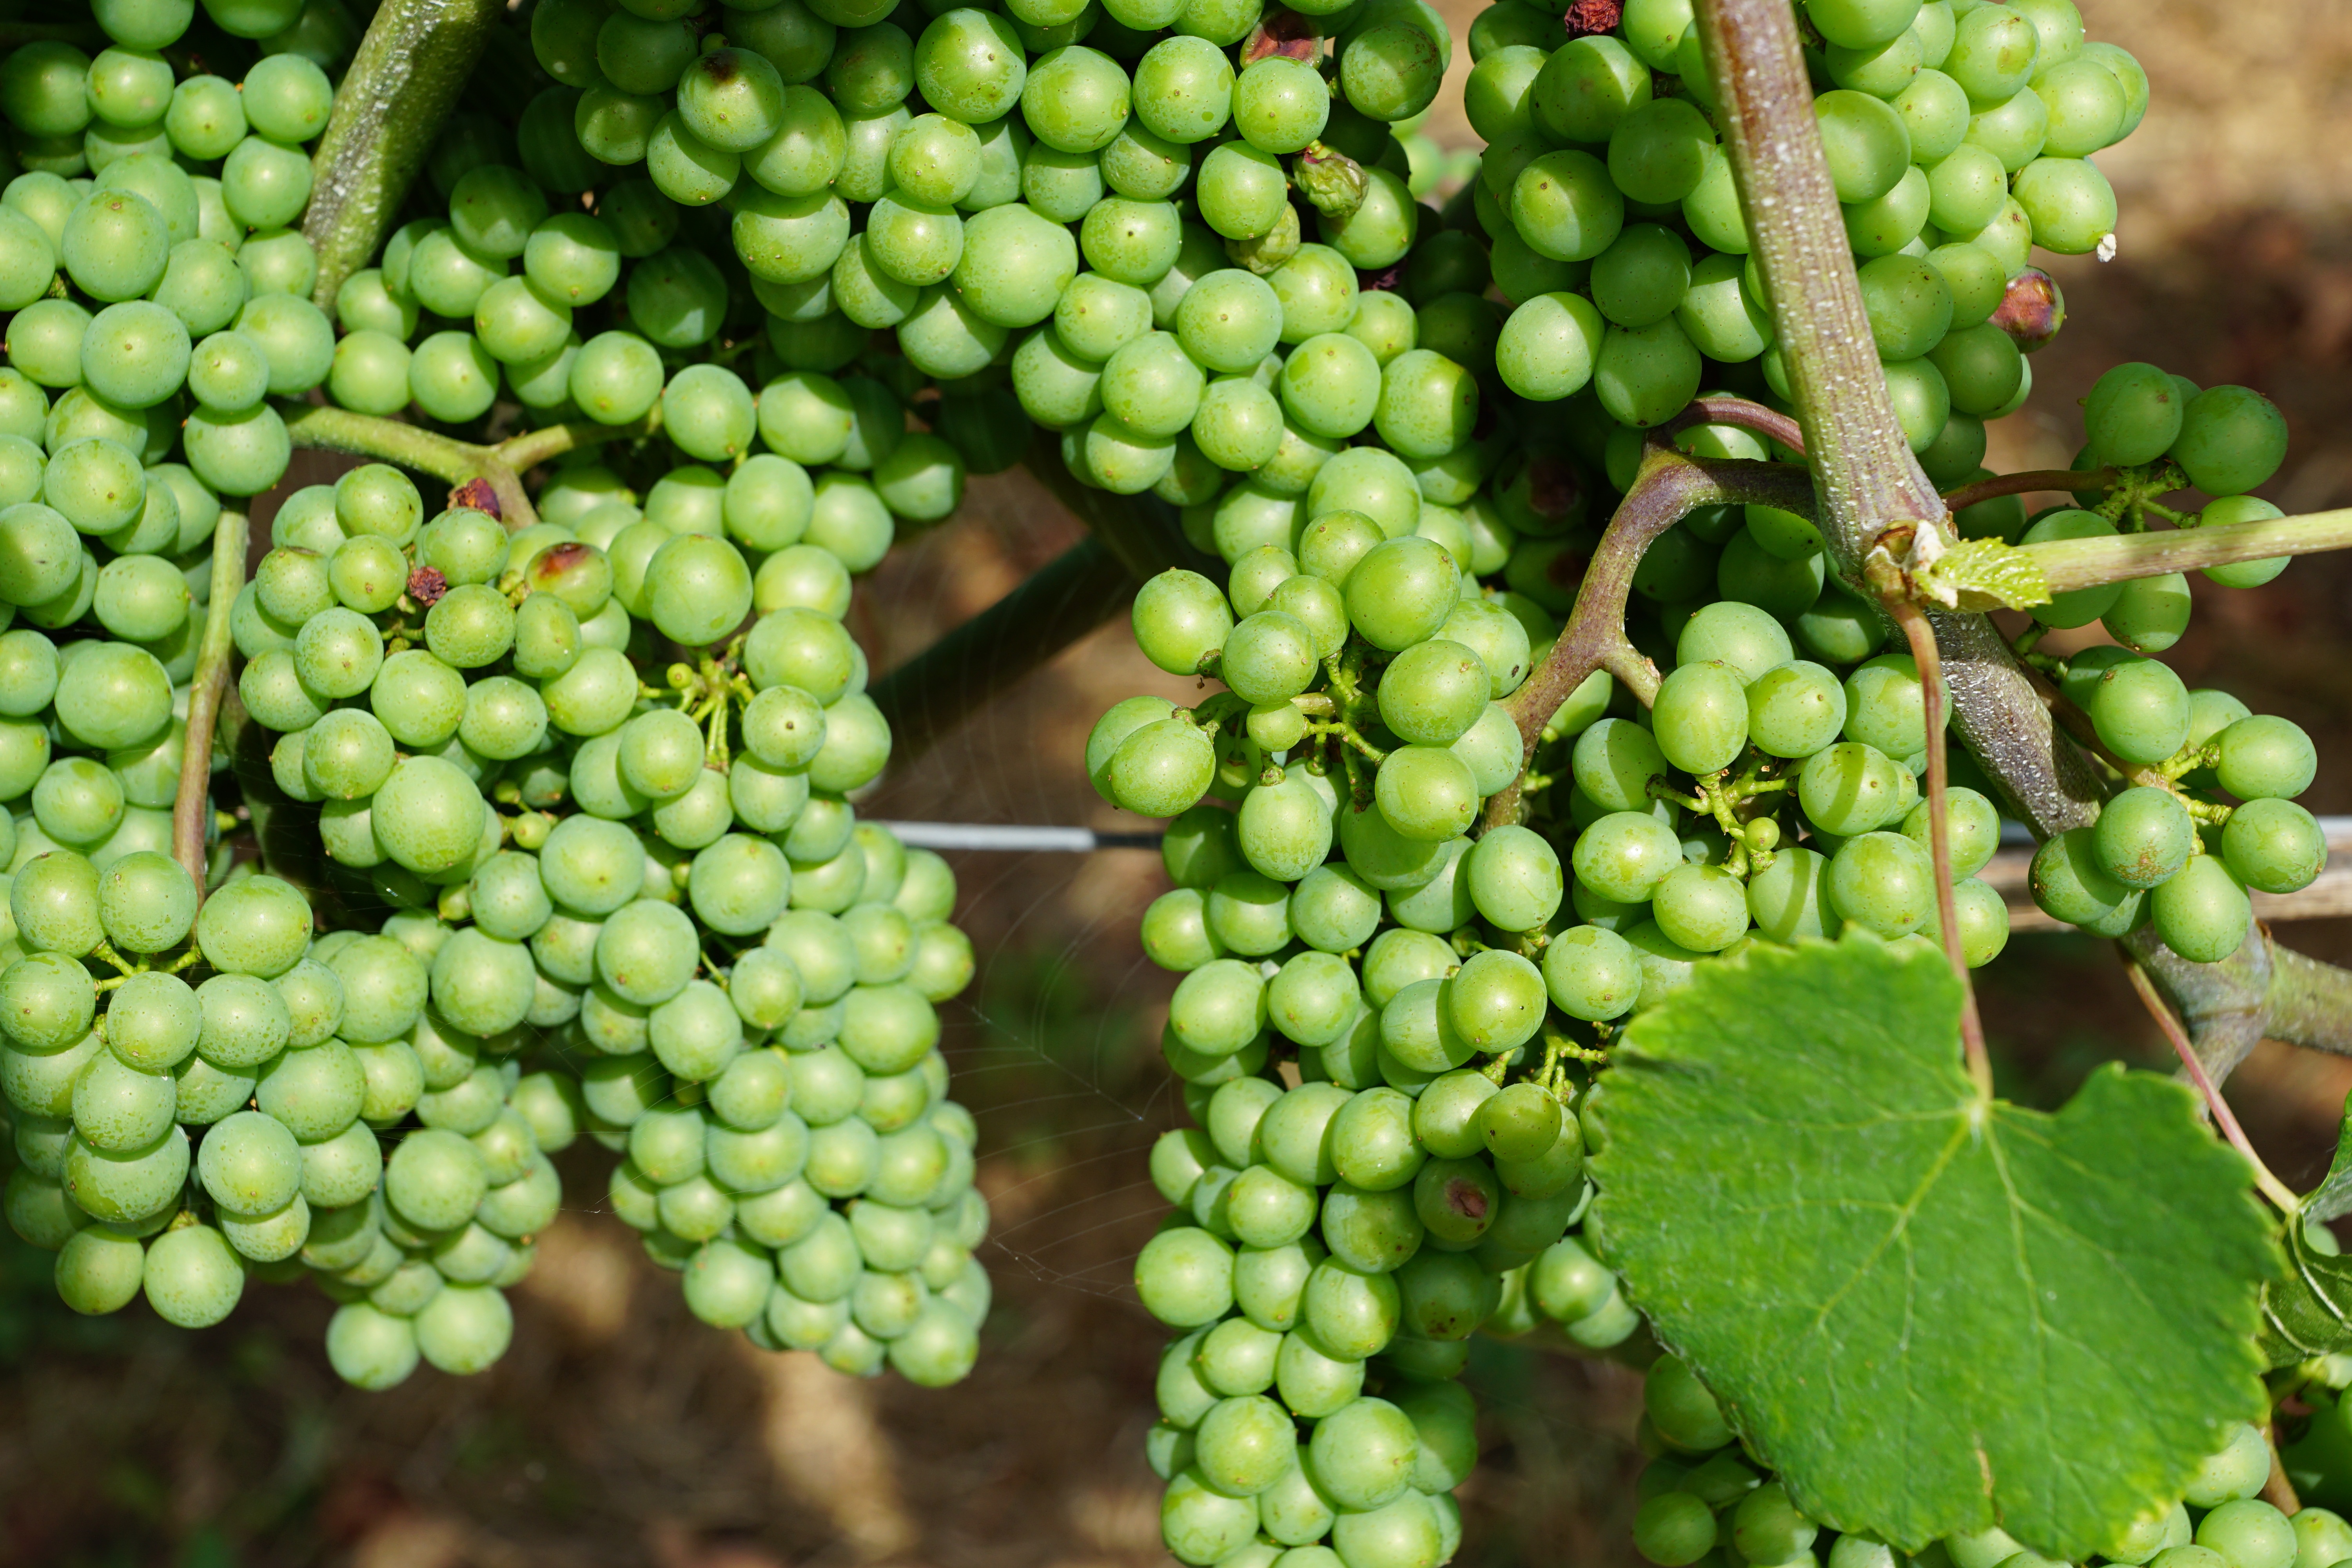
plant, grape, vineyard, fruit, flower, food, green, produce, agriculture, shrub, flowering plant, vitis, coccoloba uvifera, land plant, grapevine family